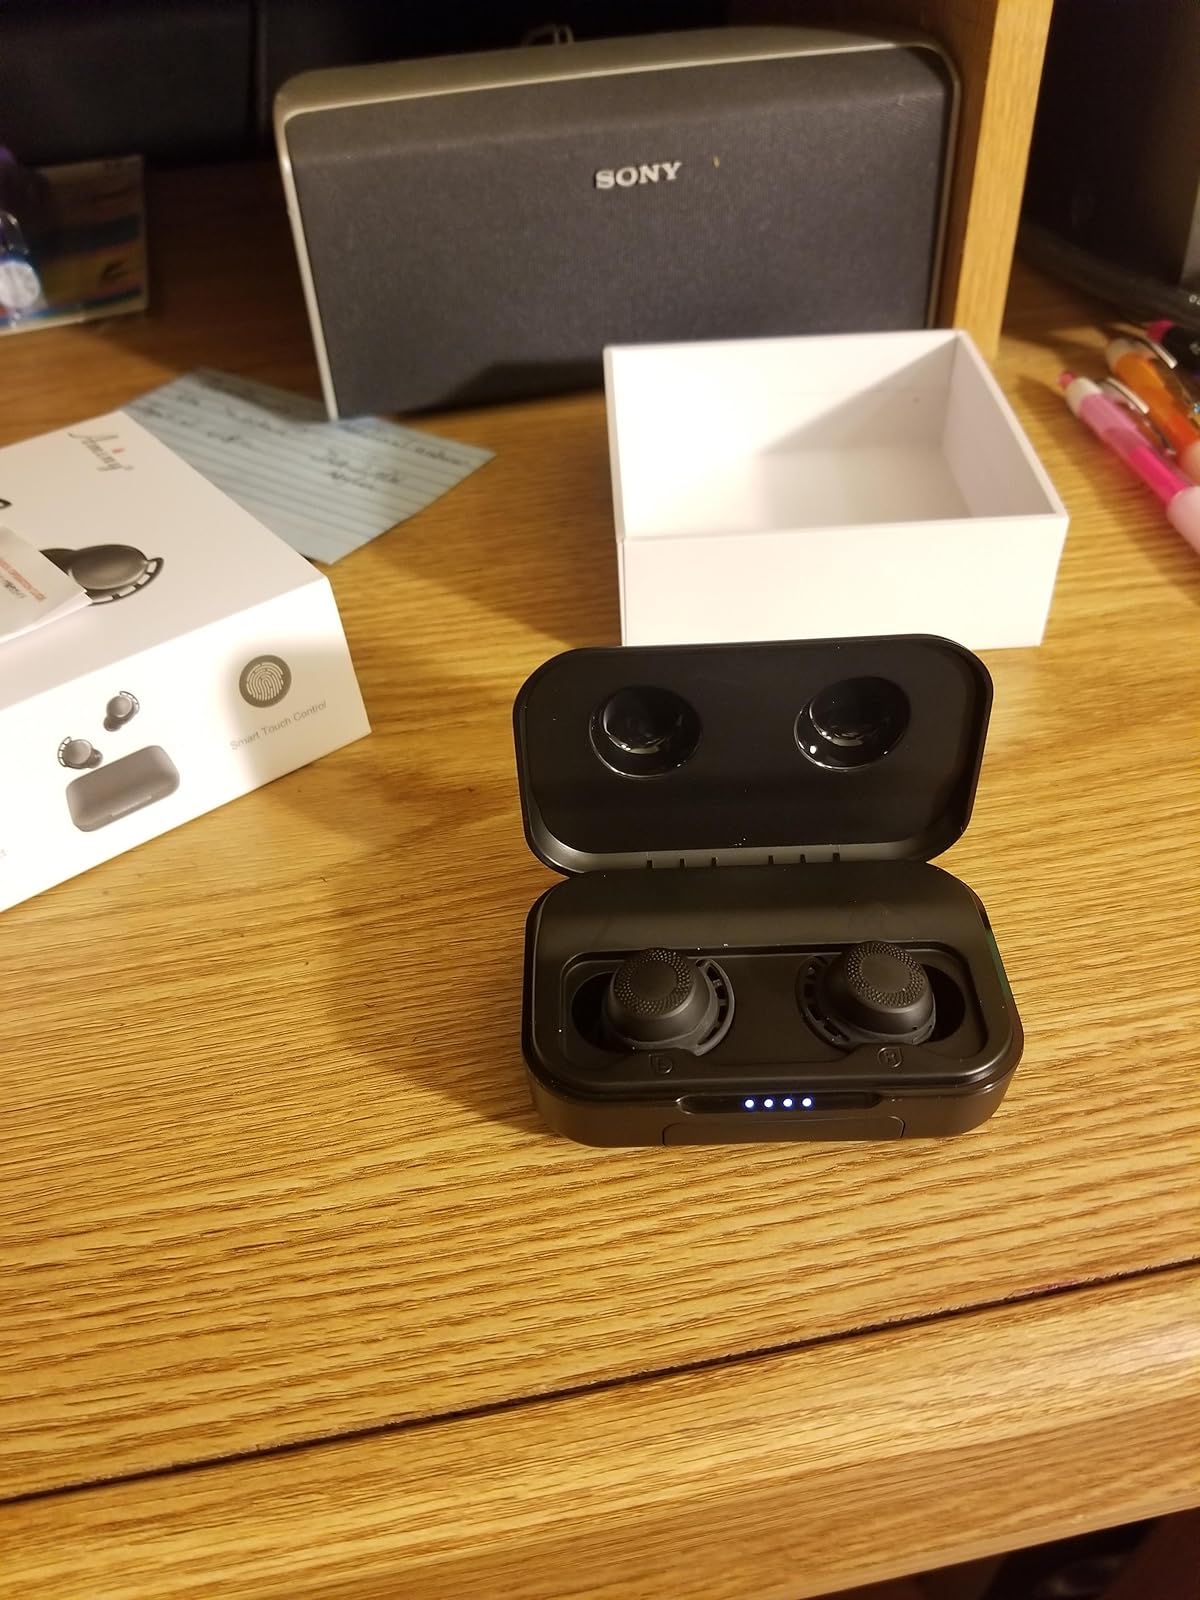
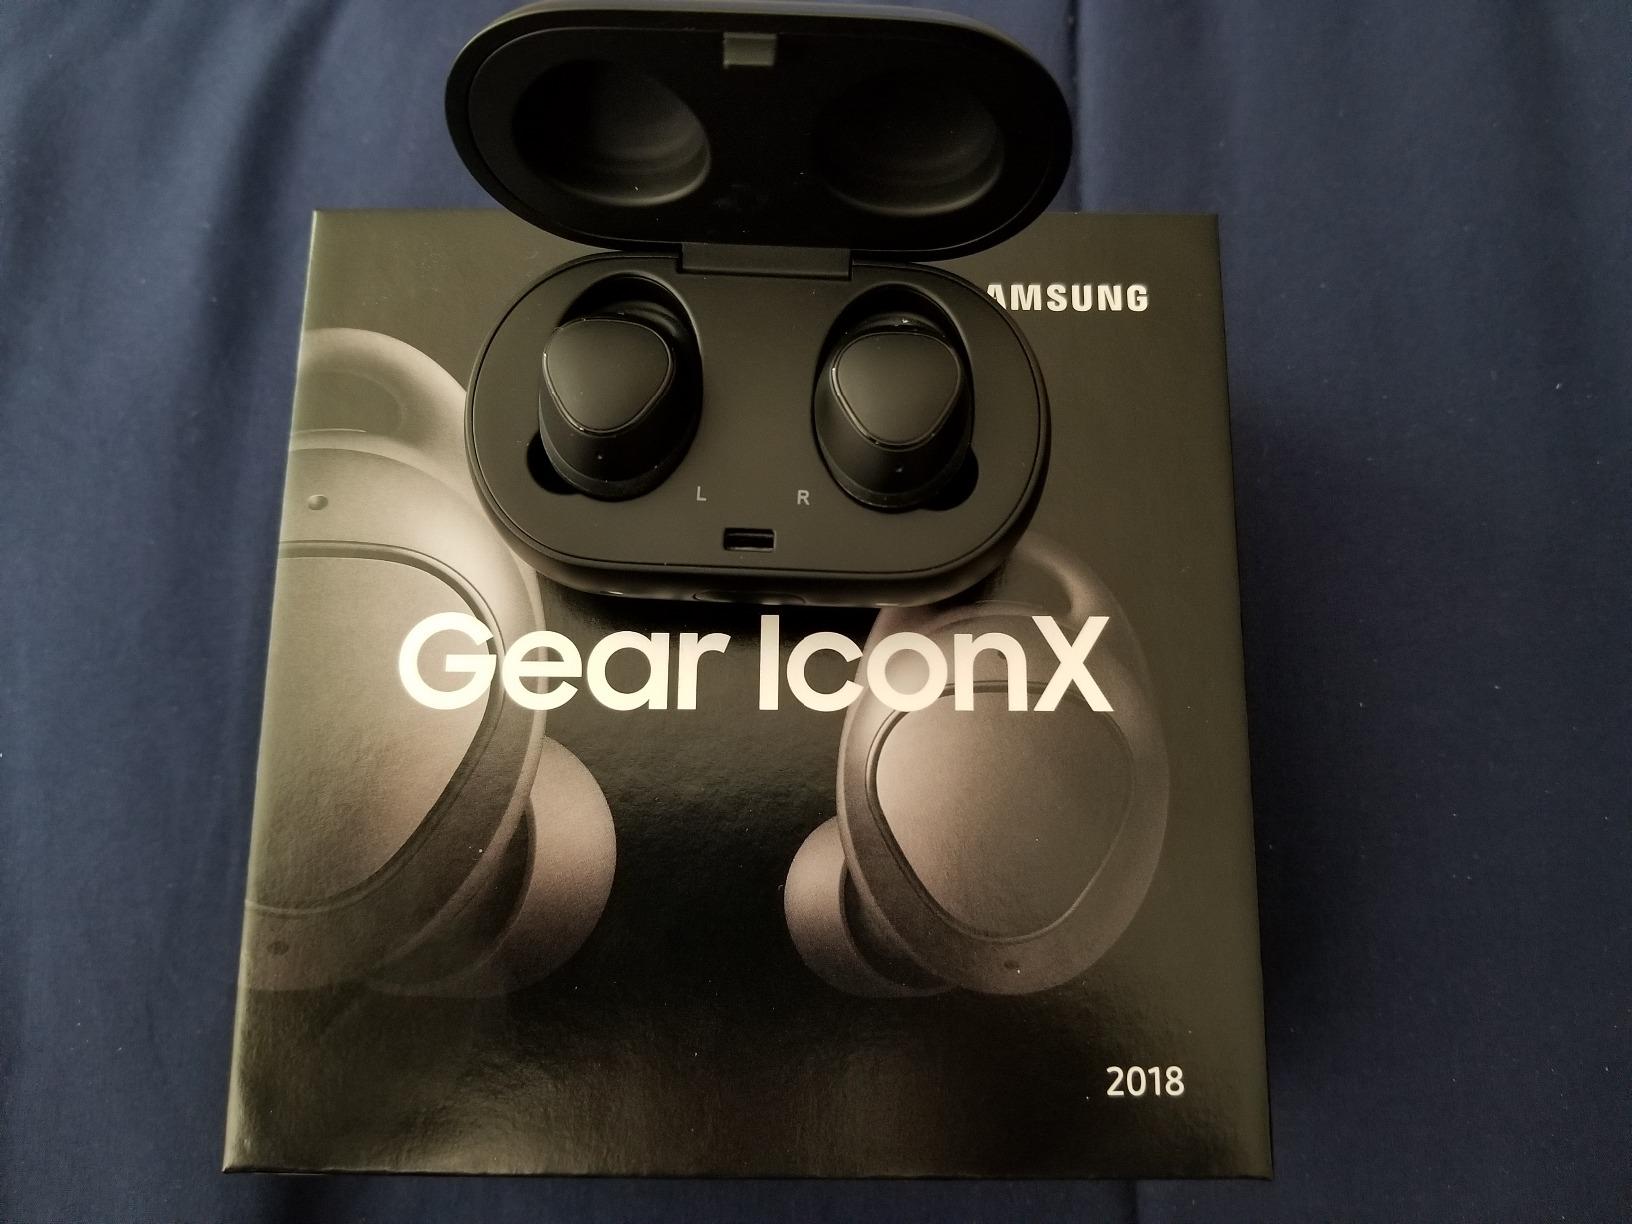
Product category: earbuds
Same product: no